Gosport and Cosham lines

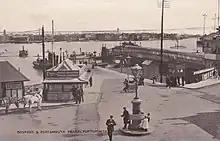
Gosport ferry

The decision to go to Gosport had considerable significance, condemning Portsmouth passengers and goods to a ferry crossing to start their journey. A railway from Bishopstoke to Portsmouth, round the head of Portsmouth Harbour, would only have been three miles longer. Williams briefly explains the reasoning: